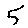
Label: 5